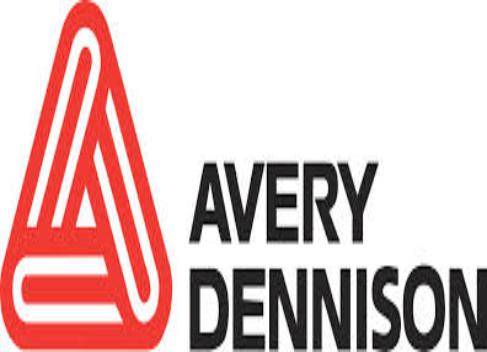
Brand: avery dennison-2
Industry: Others